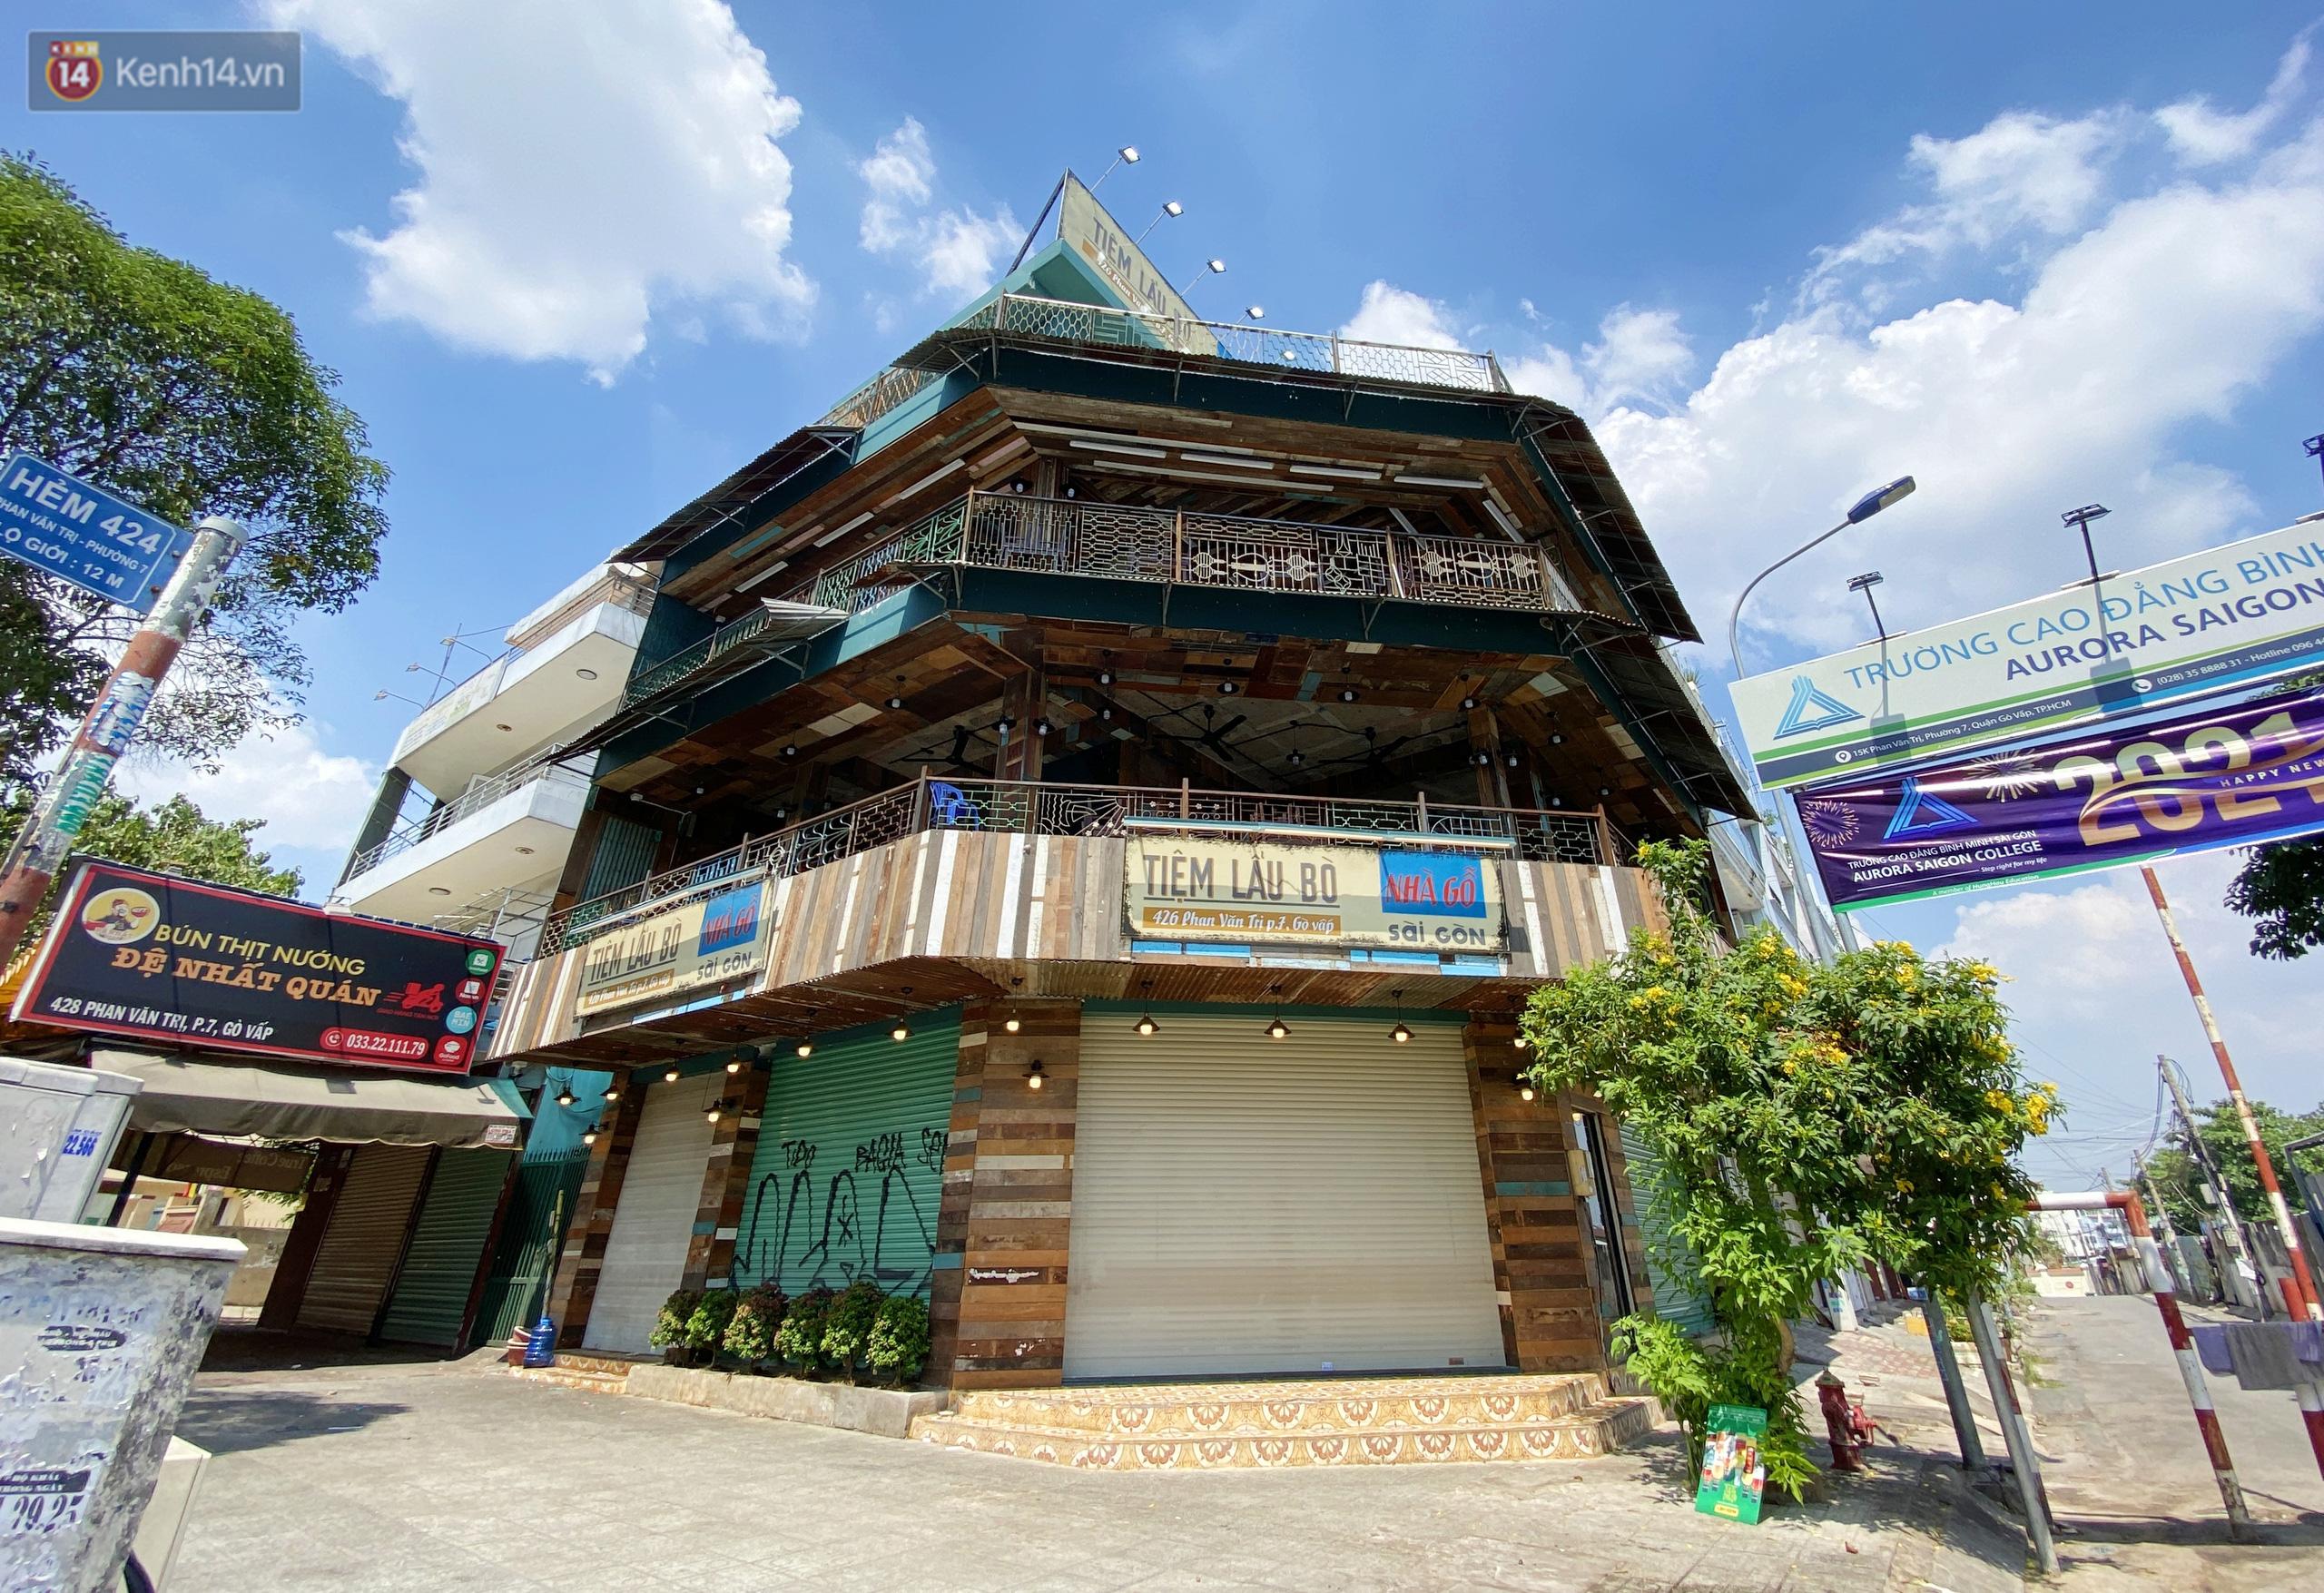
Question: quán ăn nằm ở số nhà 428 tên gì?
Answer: đệ nhất quán